Bald eagle

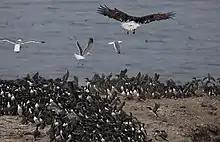
A bald eagle prepares to pick off a common murre from Colony Rock in Oregon Islands National Wildlife Refuge, Oregon, United States.

The bald eagle is usually quite sensitive to human activity while nesting, and is found most commonly in areas with minimal human disturbance. It chooses sites more than from low-density human disturbance and more than from medium- to high-density human disturbance. However, bald eagles will occasionally nest in large estuaries or secluded groves within major cities, such as Hardtack Island on the Willamette River in Portland, Oregon or John Heinz National Wildlife Refuge at Tinicum in Philadelphia, Pennsylvania, which are surrounded by a great quantity of human activity. Even more contrary to the usual sensitivity to disturbance, a family of bald eagles moved to the Harlem neighborhood in New York City in 2010.